Administrative law in Singapore

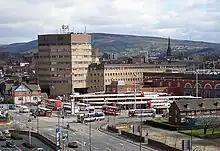
Tameside Council Offices in Ashton-under-Lyne, Greater Manchester, UK. In a 1976 decision originally brought by the Education Secretary against Tameside Metropolitan Borough Council over the latter's refusal to implement a system of comprehensive education, the House of Lords held that a public authority's decision may be judicially reviewed if it is unsupported by evidence or has been based on incorrect facts.

A red-light perspective of administrative law embodies deep-rooted suspicion of governmental power and a desire to minimise the encroachment of the state on the rights of individuals. This envisions the courts being locked in an adversarial or combative relationship with the Executive and functioning as a check on administrative power. Where a green-light perspective is concerned, the focus is not so much on actively resisting administrative bodies as a form of negative control (as in the red-light perspective), but instead raising areas where public bodies may improve their various administrative procedures.